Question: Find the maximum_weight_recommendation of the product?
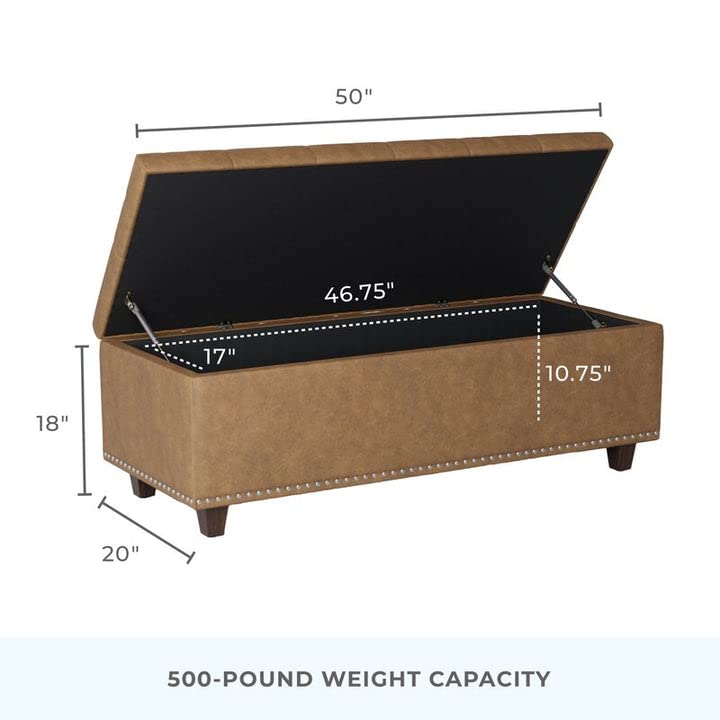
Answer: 500 pound